NBA 2K Playgrounds 2

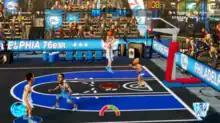
Shooting in NBA 2K Playgrounds 2. Semi-circle shooting meter on the bottom of the screen.

The Tournament mode of the first game has been replaced by the NBA Season mode. Each match last 3 minutes, and a minimum of 23 games are played to win a championship. If won, the player is awarded with an "epic" card. Season mode can also be played in online co-op. "NBA Playgrounds"' Lottery Pick system returns in "NBA 2K Playgrounds 2". After a meter is filled by performing certain actions, the player receives a special ability. There are nine different abilities, including freezing the opponent's basket for a limited time and double points for dunks or three-pointers. The game introduces a new ranked mode called Playgrounds Championship. Playgrounds Championship features a variety of different modes, leaderboards, and advanced stats. The mode also comes with a three-pointer contest. Players enter higher divisions by winning games.